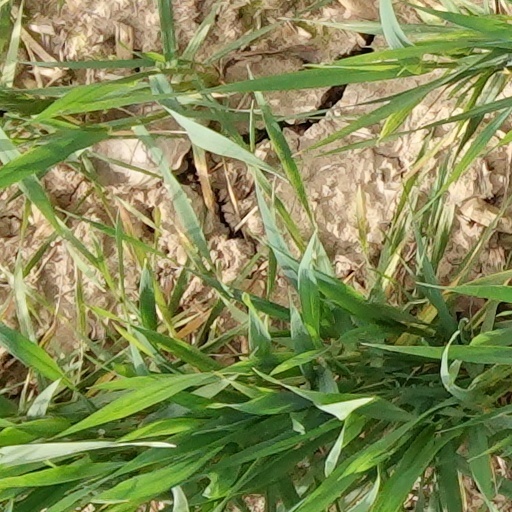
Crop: wheat